Dorogobuzh

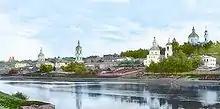
Pre-1917 view of the Dnieper River in Dorogobuzh

First mentioned in 1150, it was established as a fortress defending eastern approaches to Smolensk. It was located in the Principality of Smolensk, which in 1404 became part of Lithuania. It passed to the Grand Duchy of Moscow after the Battle of Vedrosha in 1500. In 1508, Vasily III sent Italian masters to build a wooden fort there.